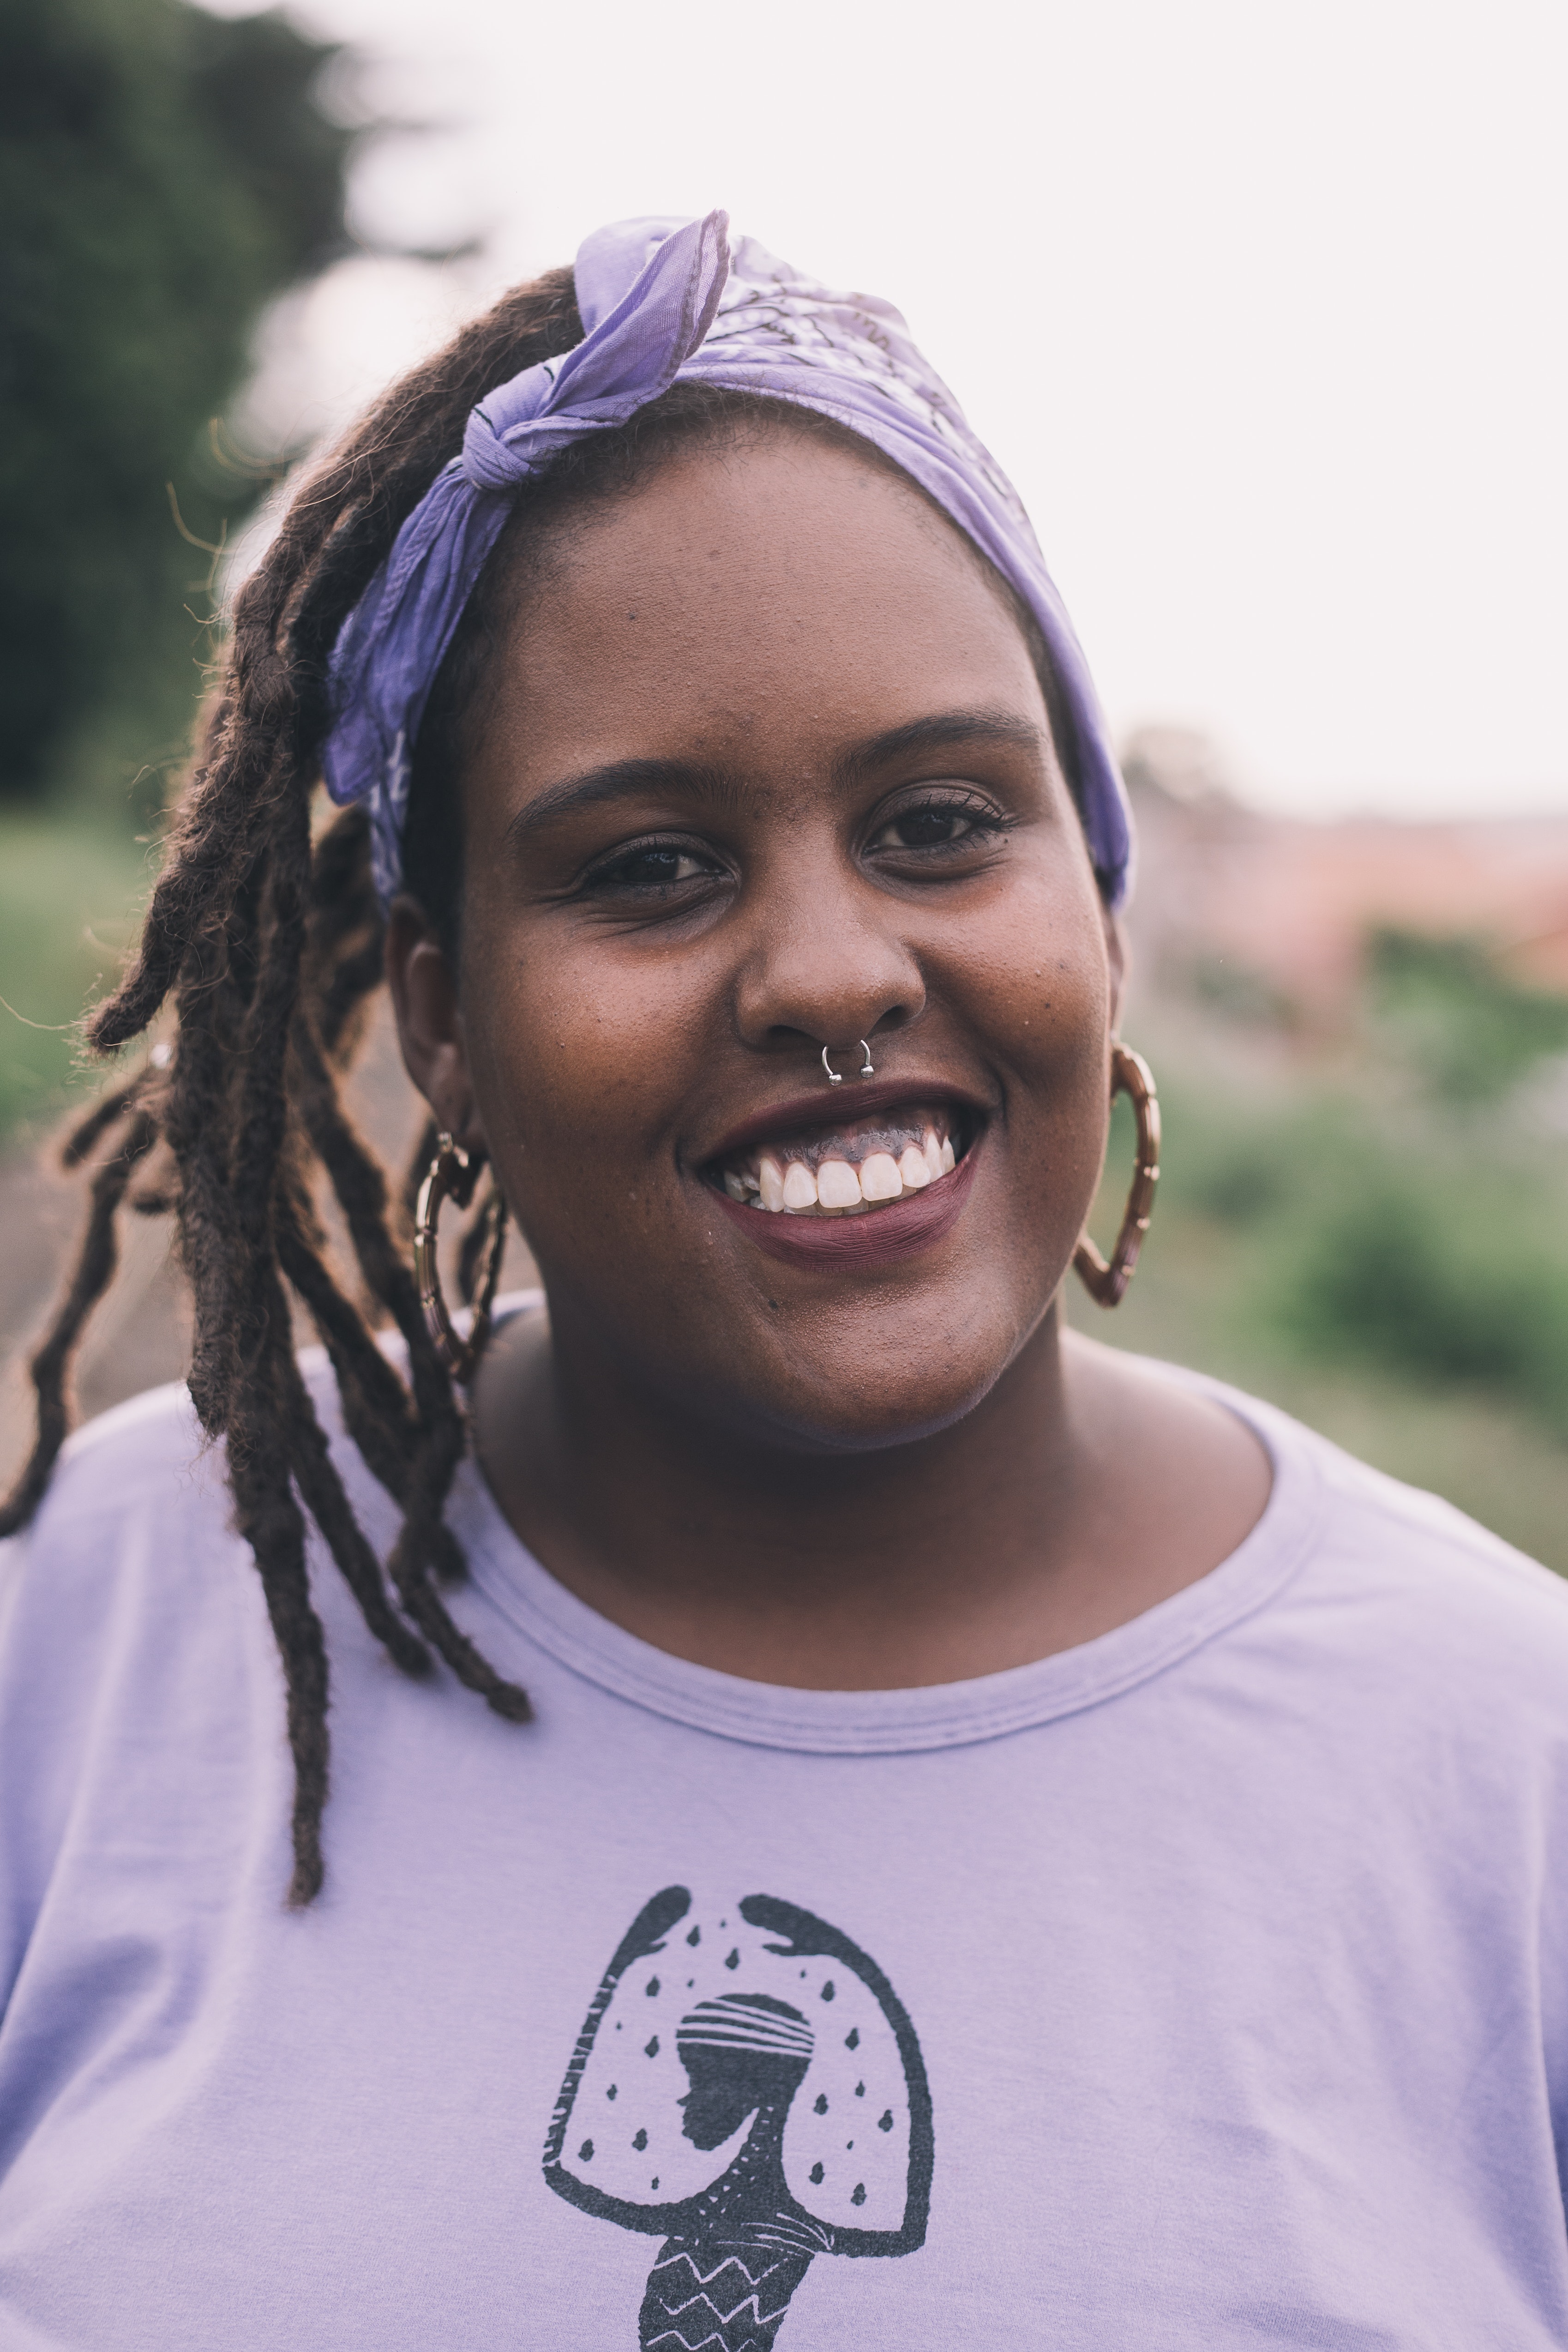
hair, face, people, facial expression, smile, hairstyle, head, forehead, child, youth, lip, human, happy, dreadlocks, headgear, adaptation, photography, black hair, long hair, laugh, vacation, hair accessory